Treaty of Saadabad

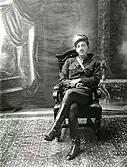
Mohammed Zahir Shah at a younger age.

Mohammed Zahir Shah, the last king of Afghanistan, had a policy of aiding neighboring Muslim countries and groups. For example, he provided weapons, aid, and support to the First East Turkestan Republic, and other Muslim Chinese Turkic groups, such as the Uyghurs and Dungans. Zahir Shah advocated for better Middle Eastern ties and a better cooperation in the Middle East. All four nations – Iraq, Iran, Turkey and Afghanistan were fearful of the encroaching colonial states, mainly the French in Syria and the British in India, Palestine, Oman and Yemen. With majority of the Middle East under colonial subjugation and the 'red threat' of the communist USSR in the North, it seemed that the uniting of Middle Eastern non-colonial states was the biggest priority to avoid an invasion similar to the Persian campaign in World War I. All these factors contributed to the need of a document to collect non-colonial Middle Eastern interests.